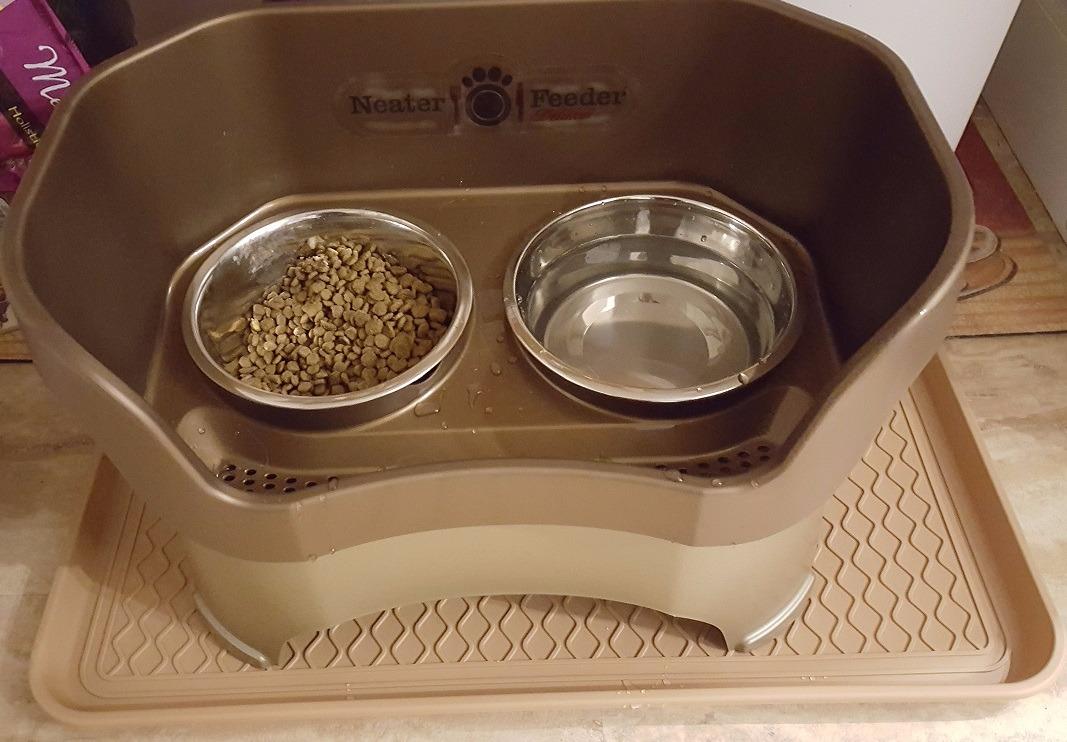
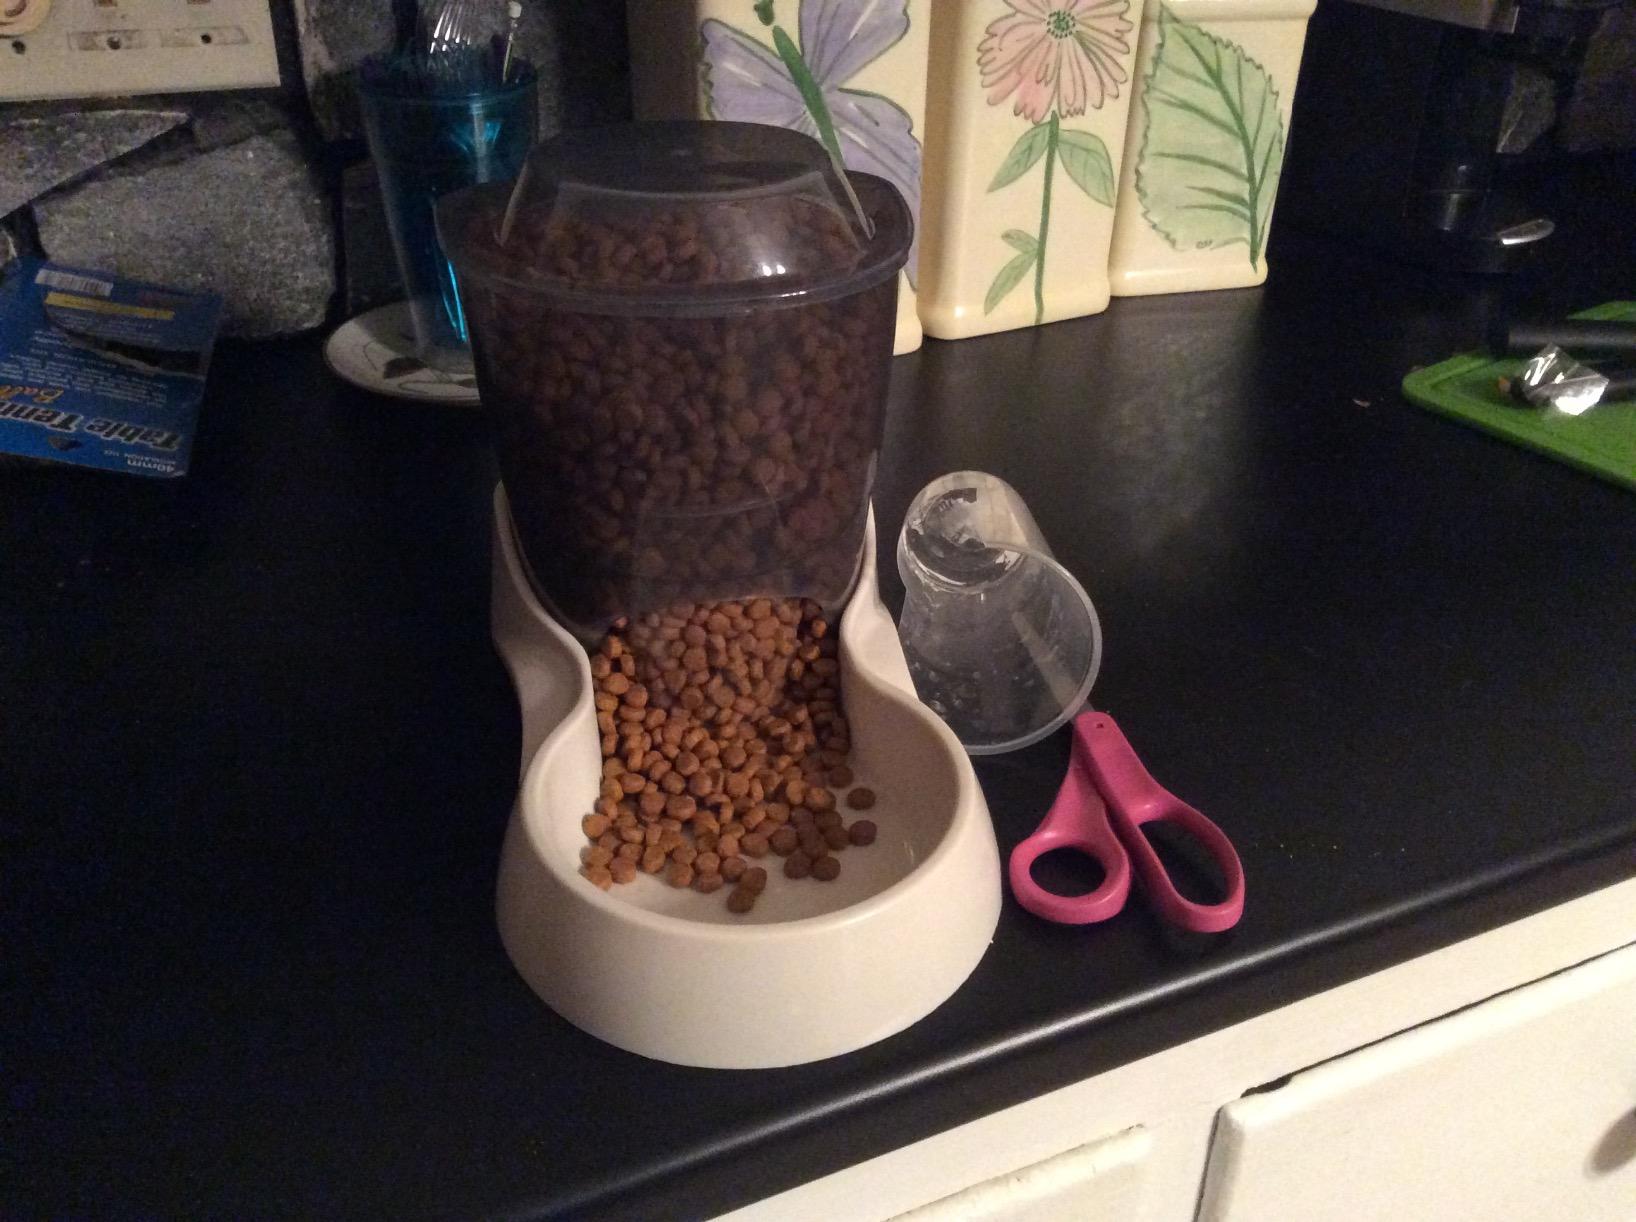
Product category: items_feeder
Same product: no